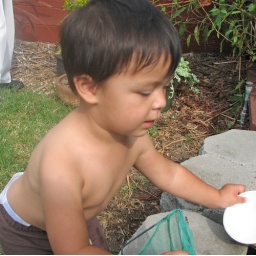
Xavier going to the pond with a water bucket in one hand and a fish net in the other.